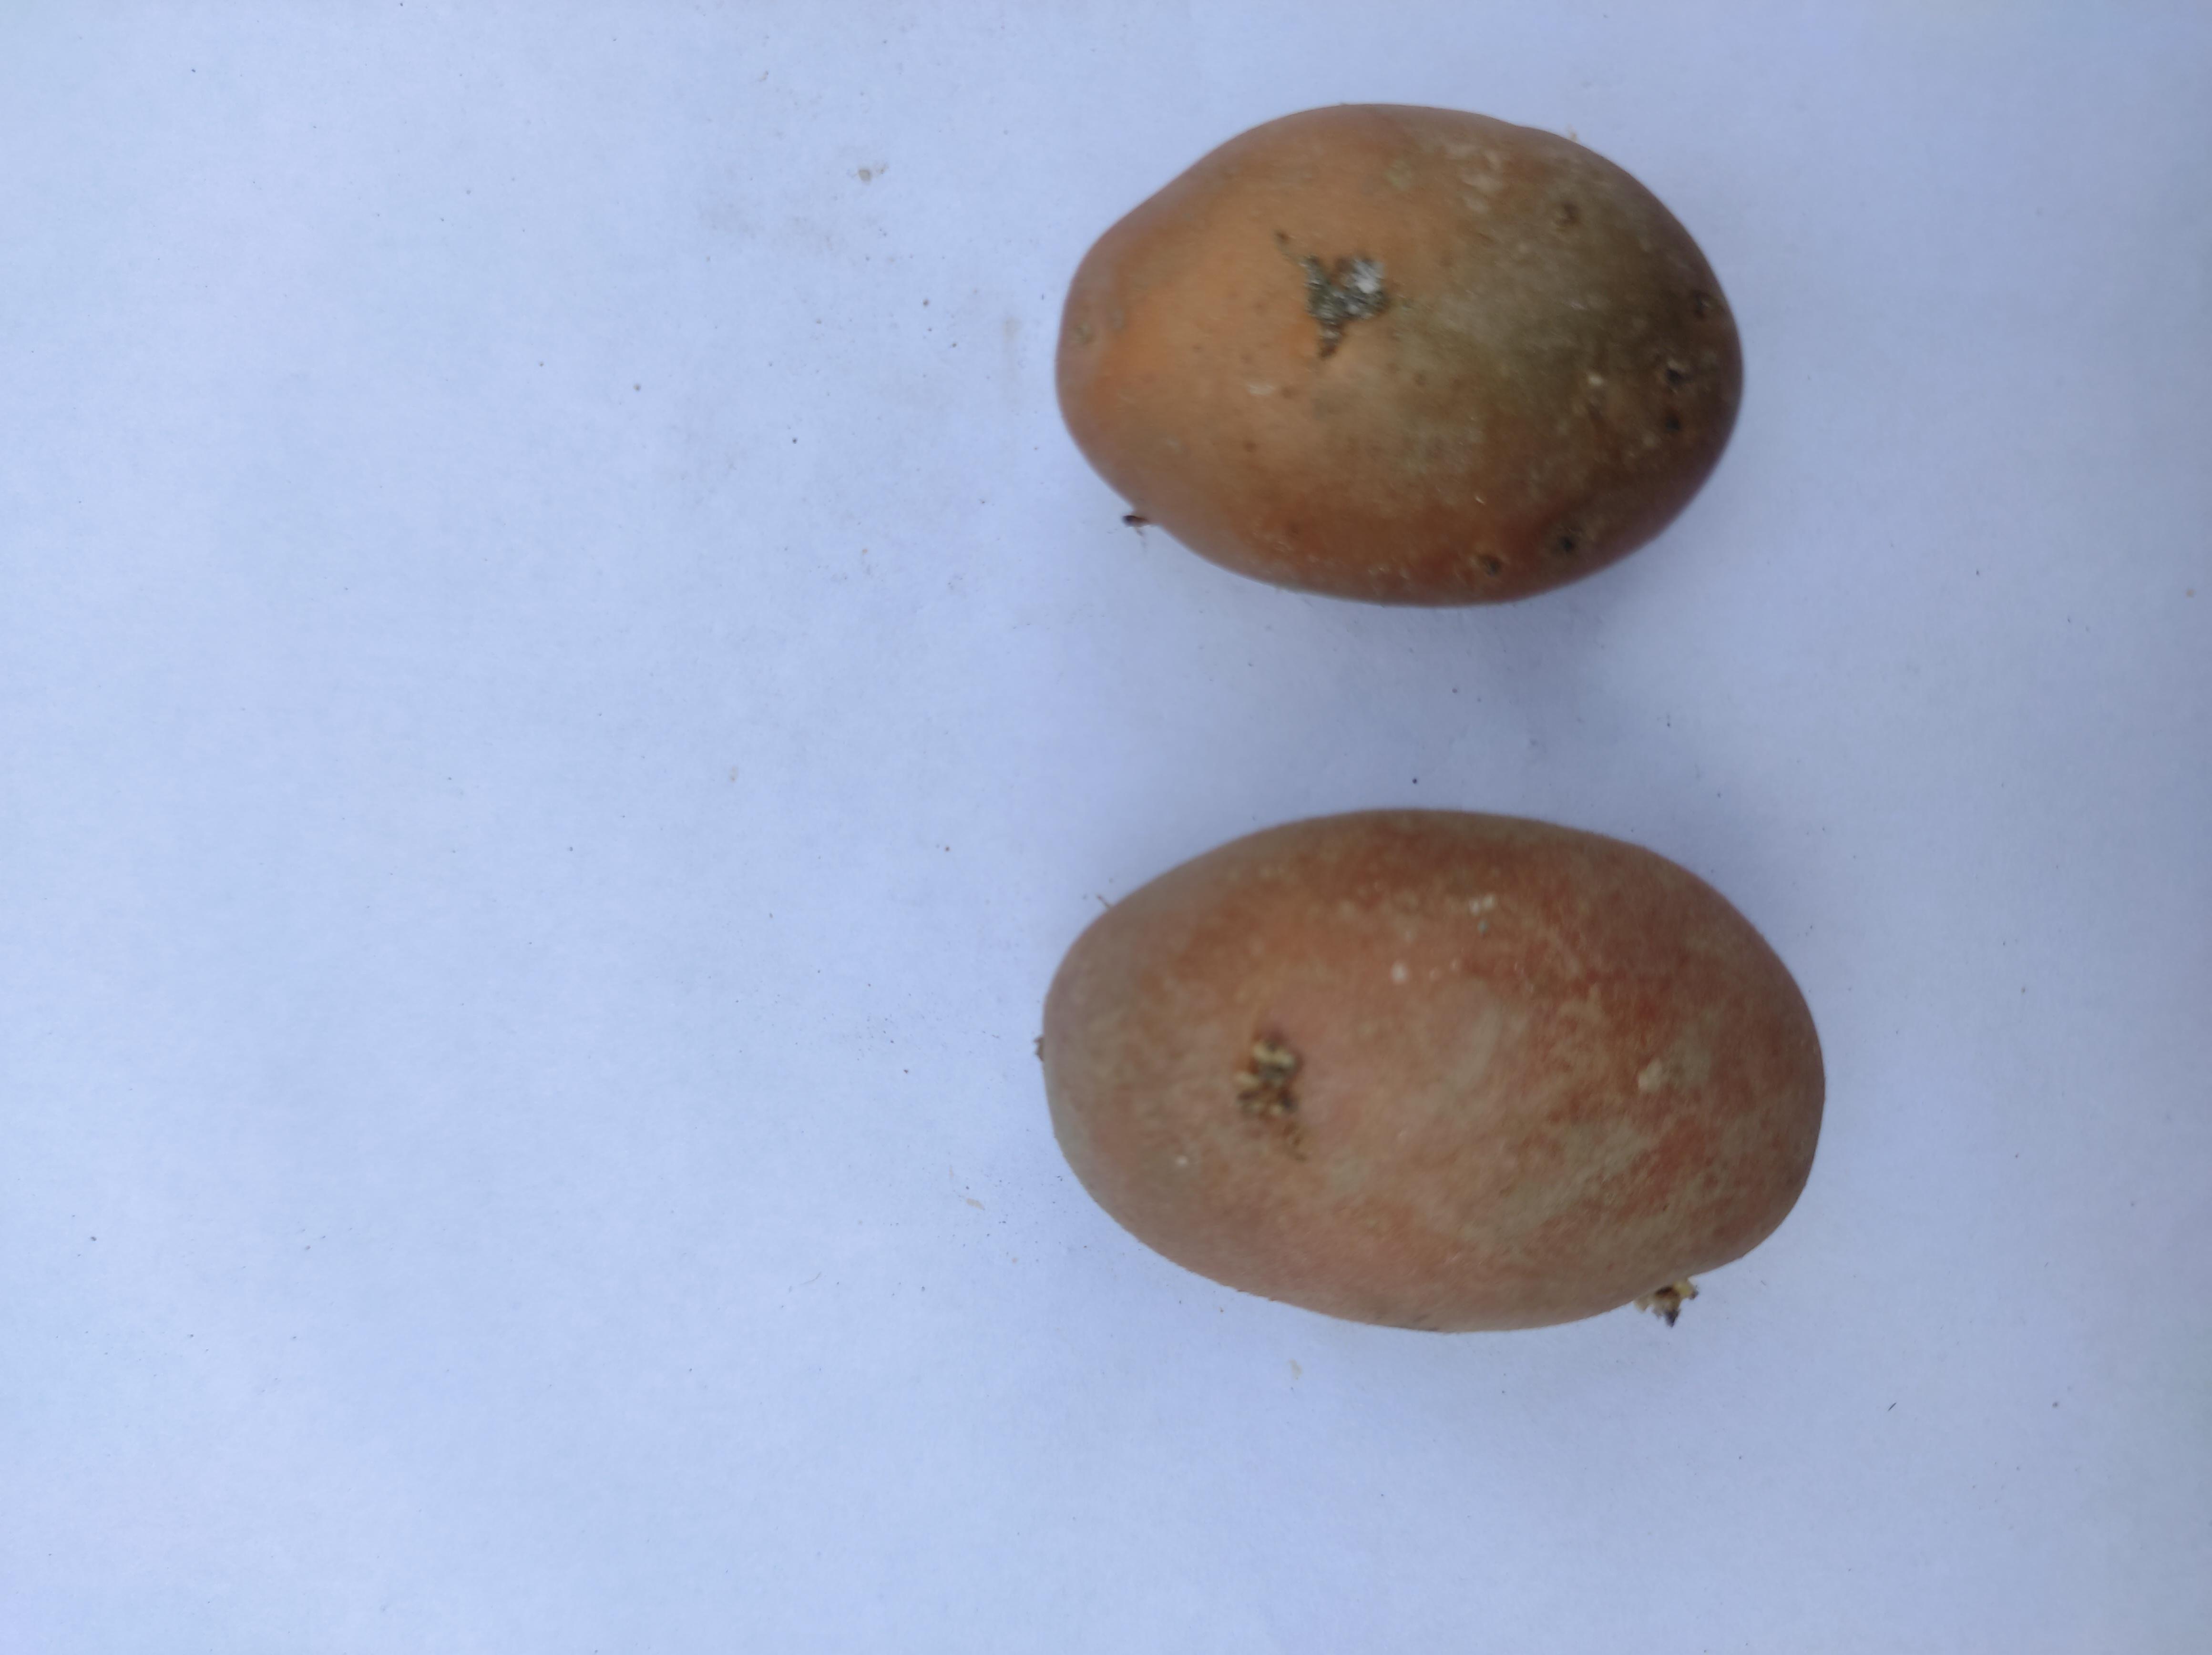
Label: Potato